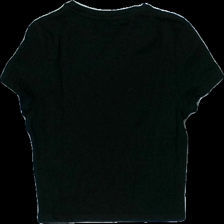
View: back
Type: T-shirt
Category: Ladies
Brand: Monki
Colors: Black
Material: 100% cotton
Cut: Cropped
Size: S
Season: All
Damage location: top center
Price range: 50-100
Recommended usage: Reuse
Description: svart croppad t-shirt